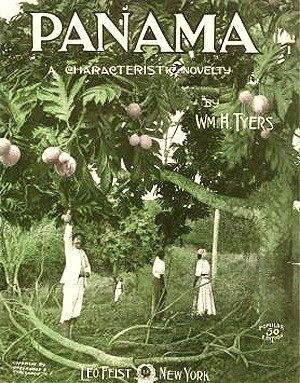
Panama, 1910
William Henry Tyers est un pianiste et compositeur américain de musique ragtime. Né dans l'État de Virginie en 1870, à la fin de la guerre de secession, il est célèbre pour ses compositions et ses arrangements. Tyers décéda le 18 avril 1924 à New York. Il n'existe pas de photographie connue de William Tyers.
William Henry Tyers est un pianiste et compositeur américain de musique ragtime. Né dans l'État de Virginie en 1870, à la fin de la guerre de secession, il est célèbre pour ses compositions et ses arrangements. Tyers décéda le 18 avril 1924 à New York. Il n'existe pas de photographie connue de William Tyers.